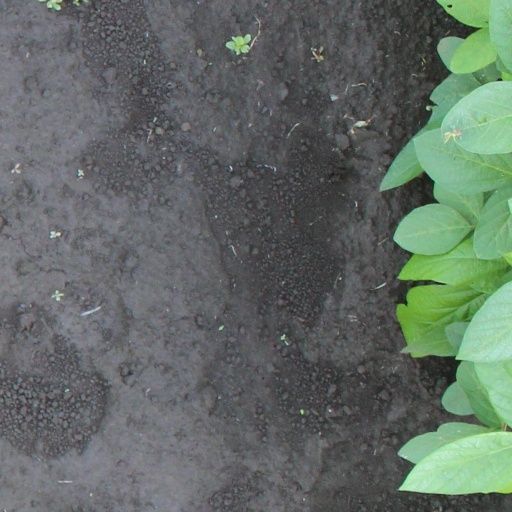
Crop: soybean